Viersen station

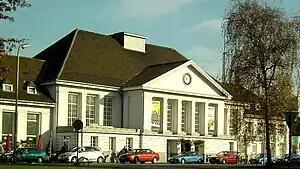
Entrance building

Viersen station is a station in the city of Viersen in the west of the German state of North Rhine-Westphalia.